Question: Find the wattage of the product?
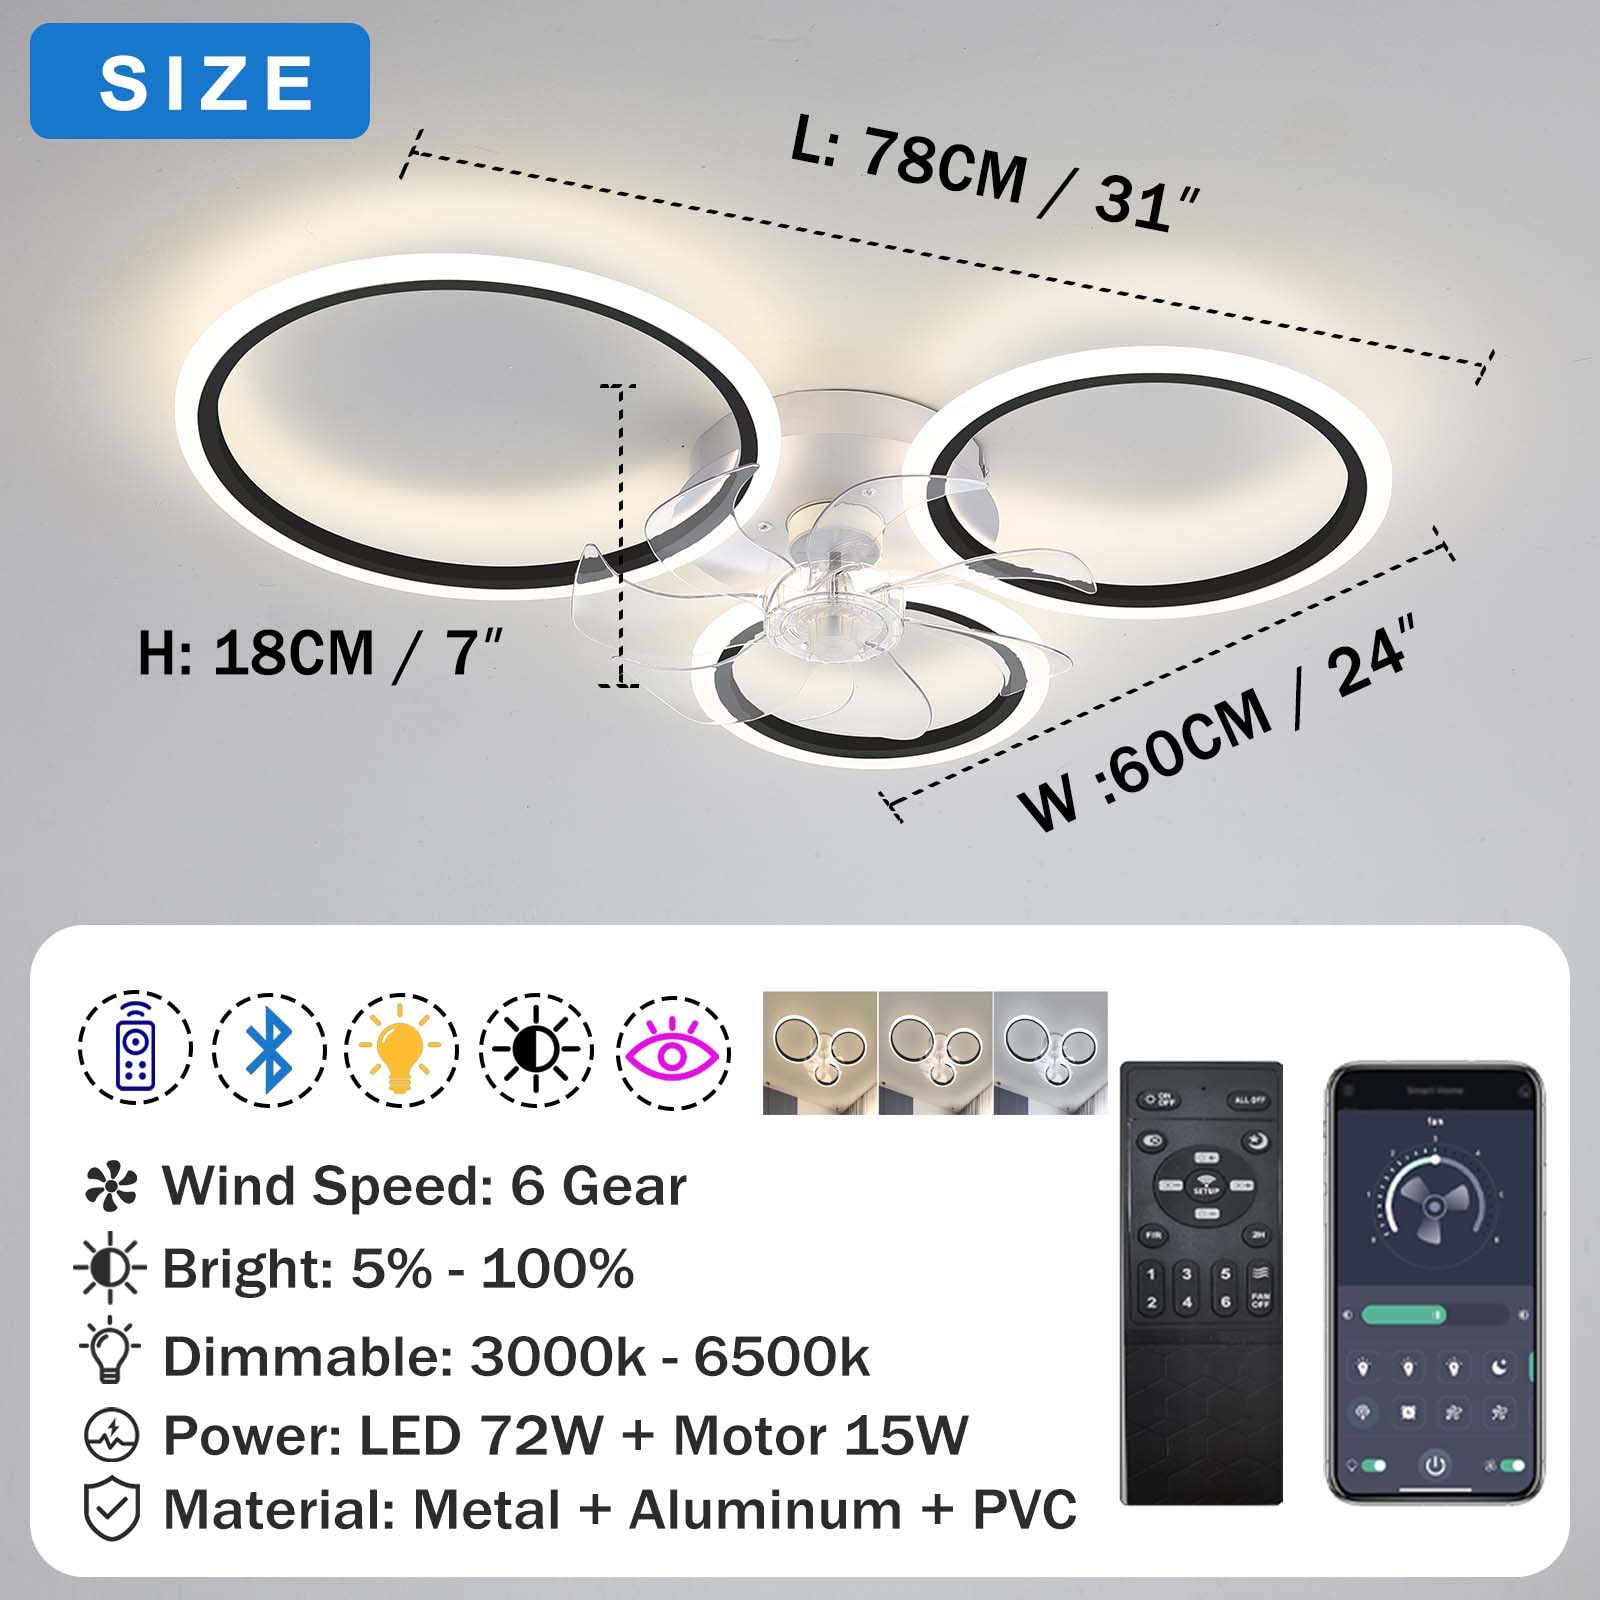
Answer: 72.0 watt